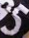
Number: 5